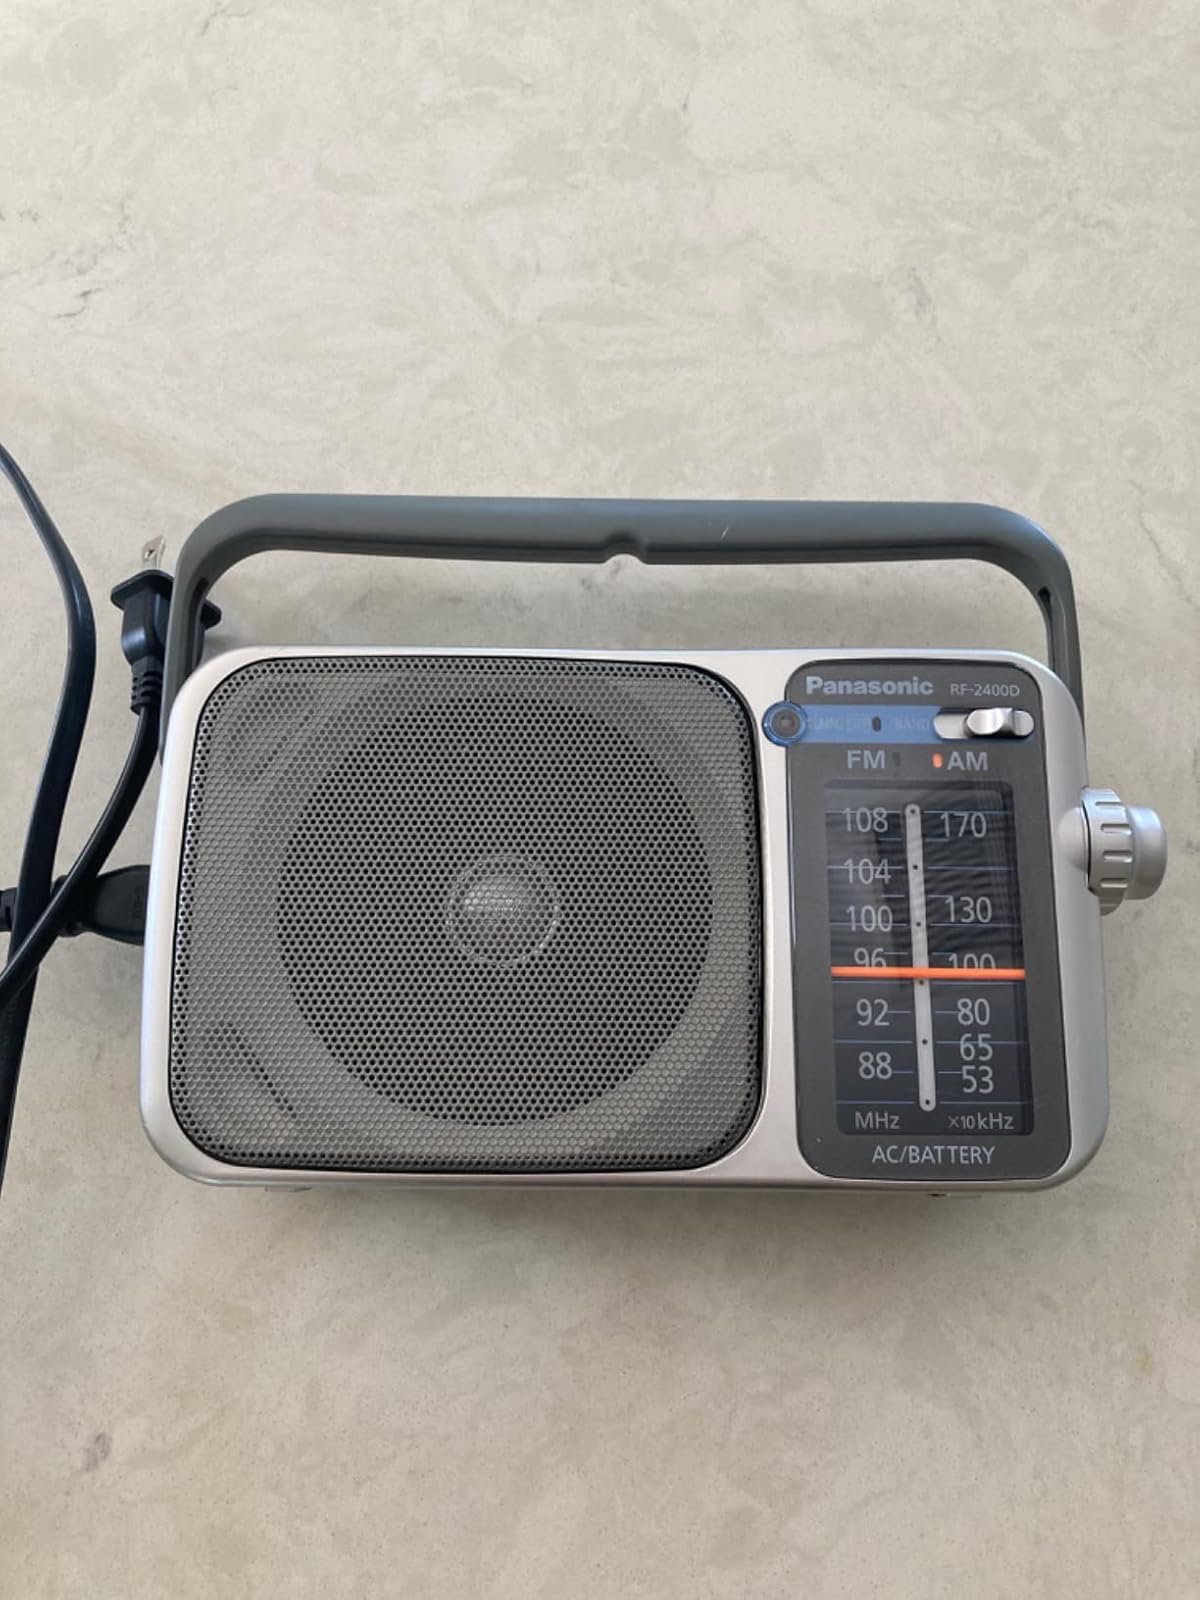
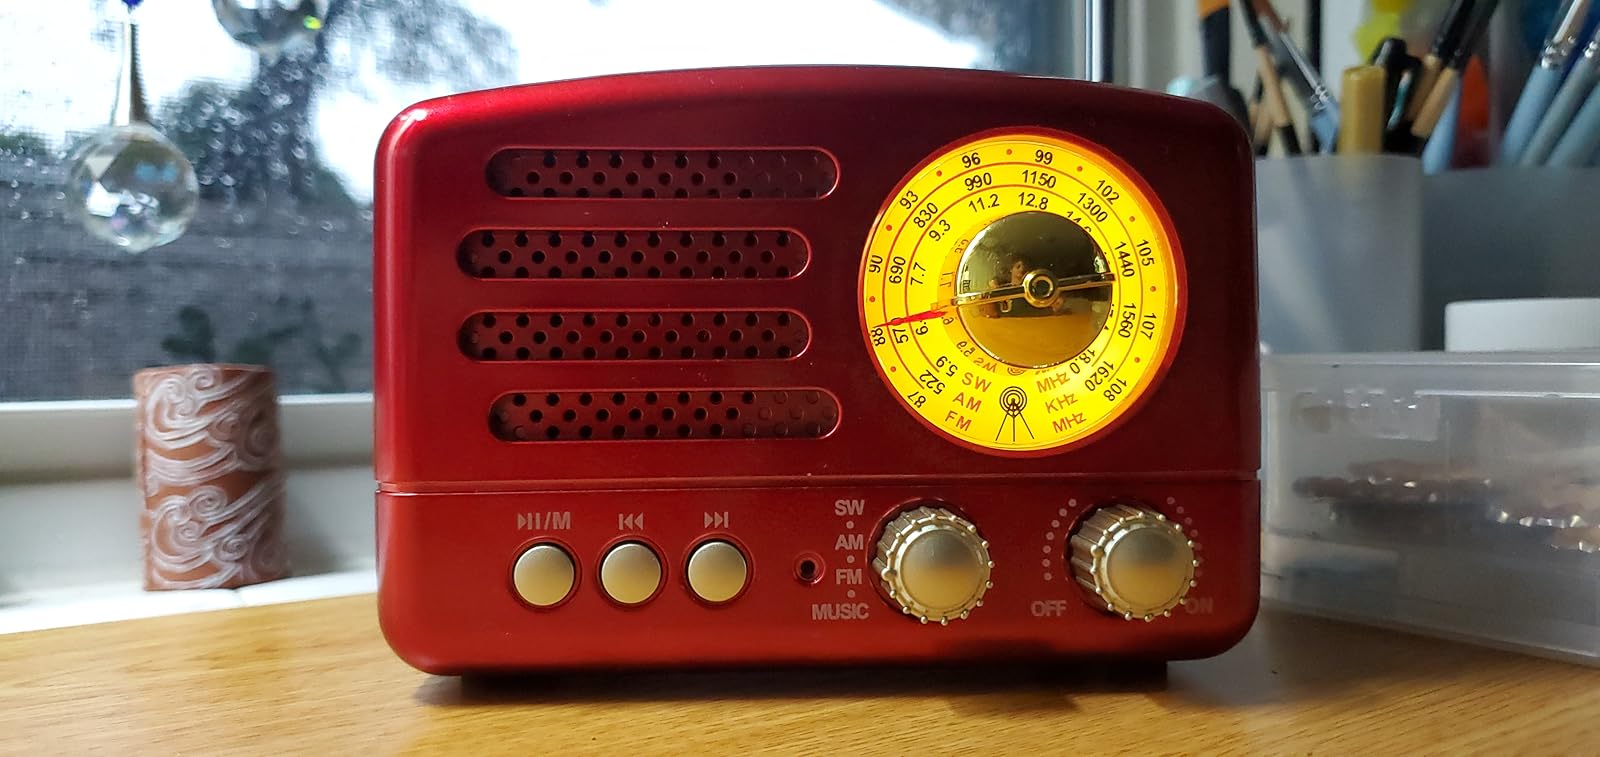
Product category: radio
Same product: no